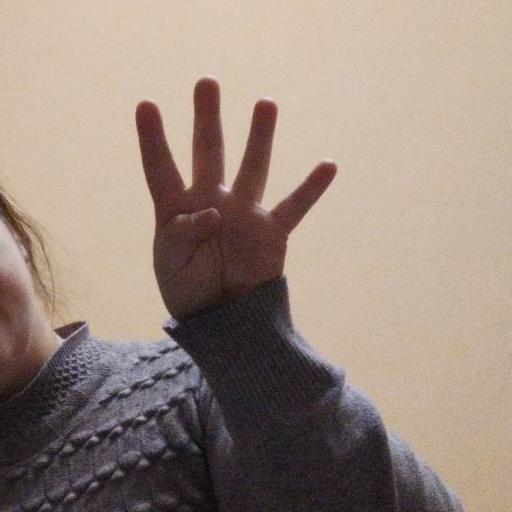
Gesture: four